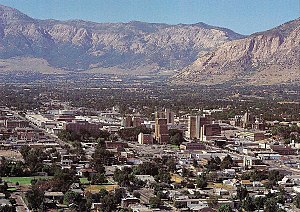
Ogden (Utah)
Ogden er administrativt centrum i det amerikanske county Weber County i det nordlige Utah, USA. Byen var i en lang periode et væsentligt jernbaneknudepunkt i passagertrafikken i det vestlige USA. Byen, der ligger tæt på Wasatch Range, er kendt for sine mange historiske bygninger og er hjemsted for Weber State University.